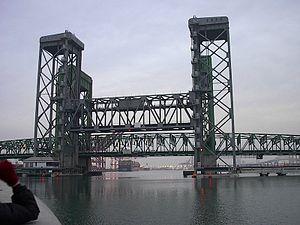
Inception ou Origine au Québec, est un thriller de science-fiction américano-britannique écrit, réalisé et produit par Christopher Nolan, sorti en 2010.
Le Commodore Schuyler F. Heim Bridge est un pont levant du port de Los Angeles en Californie. Ouvert le 10 janvier 1948, le pont permet le passage de la California State Route 47 de Terminal Island au quartier de Wilmington de Los Angeles.